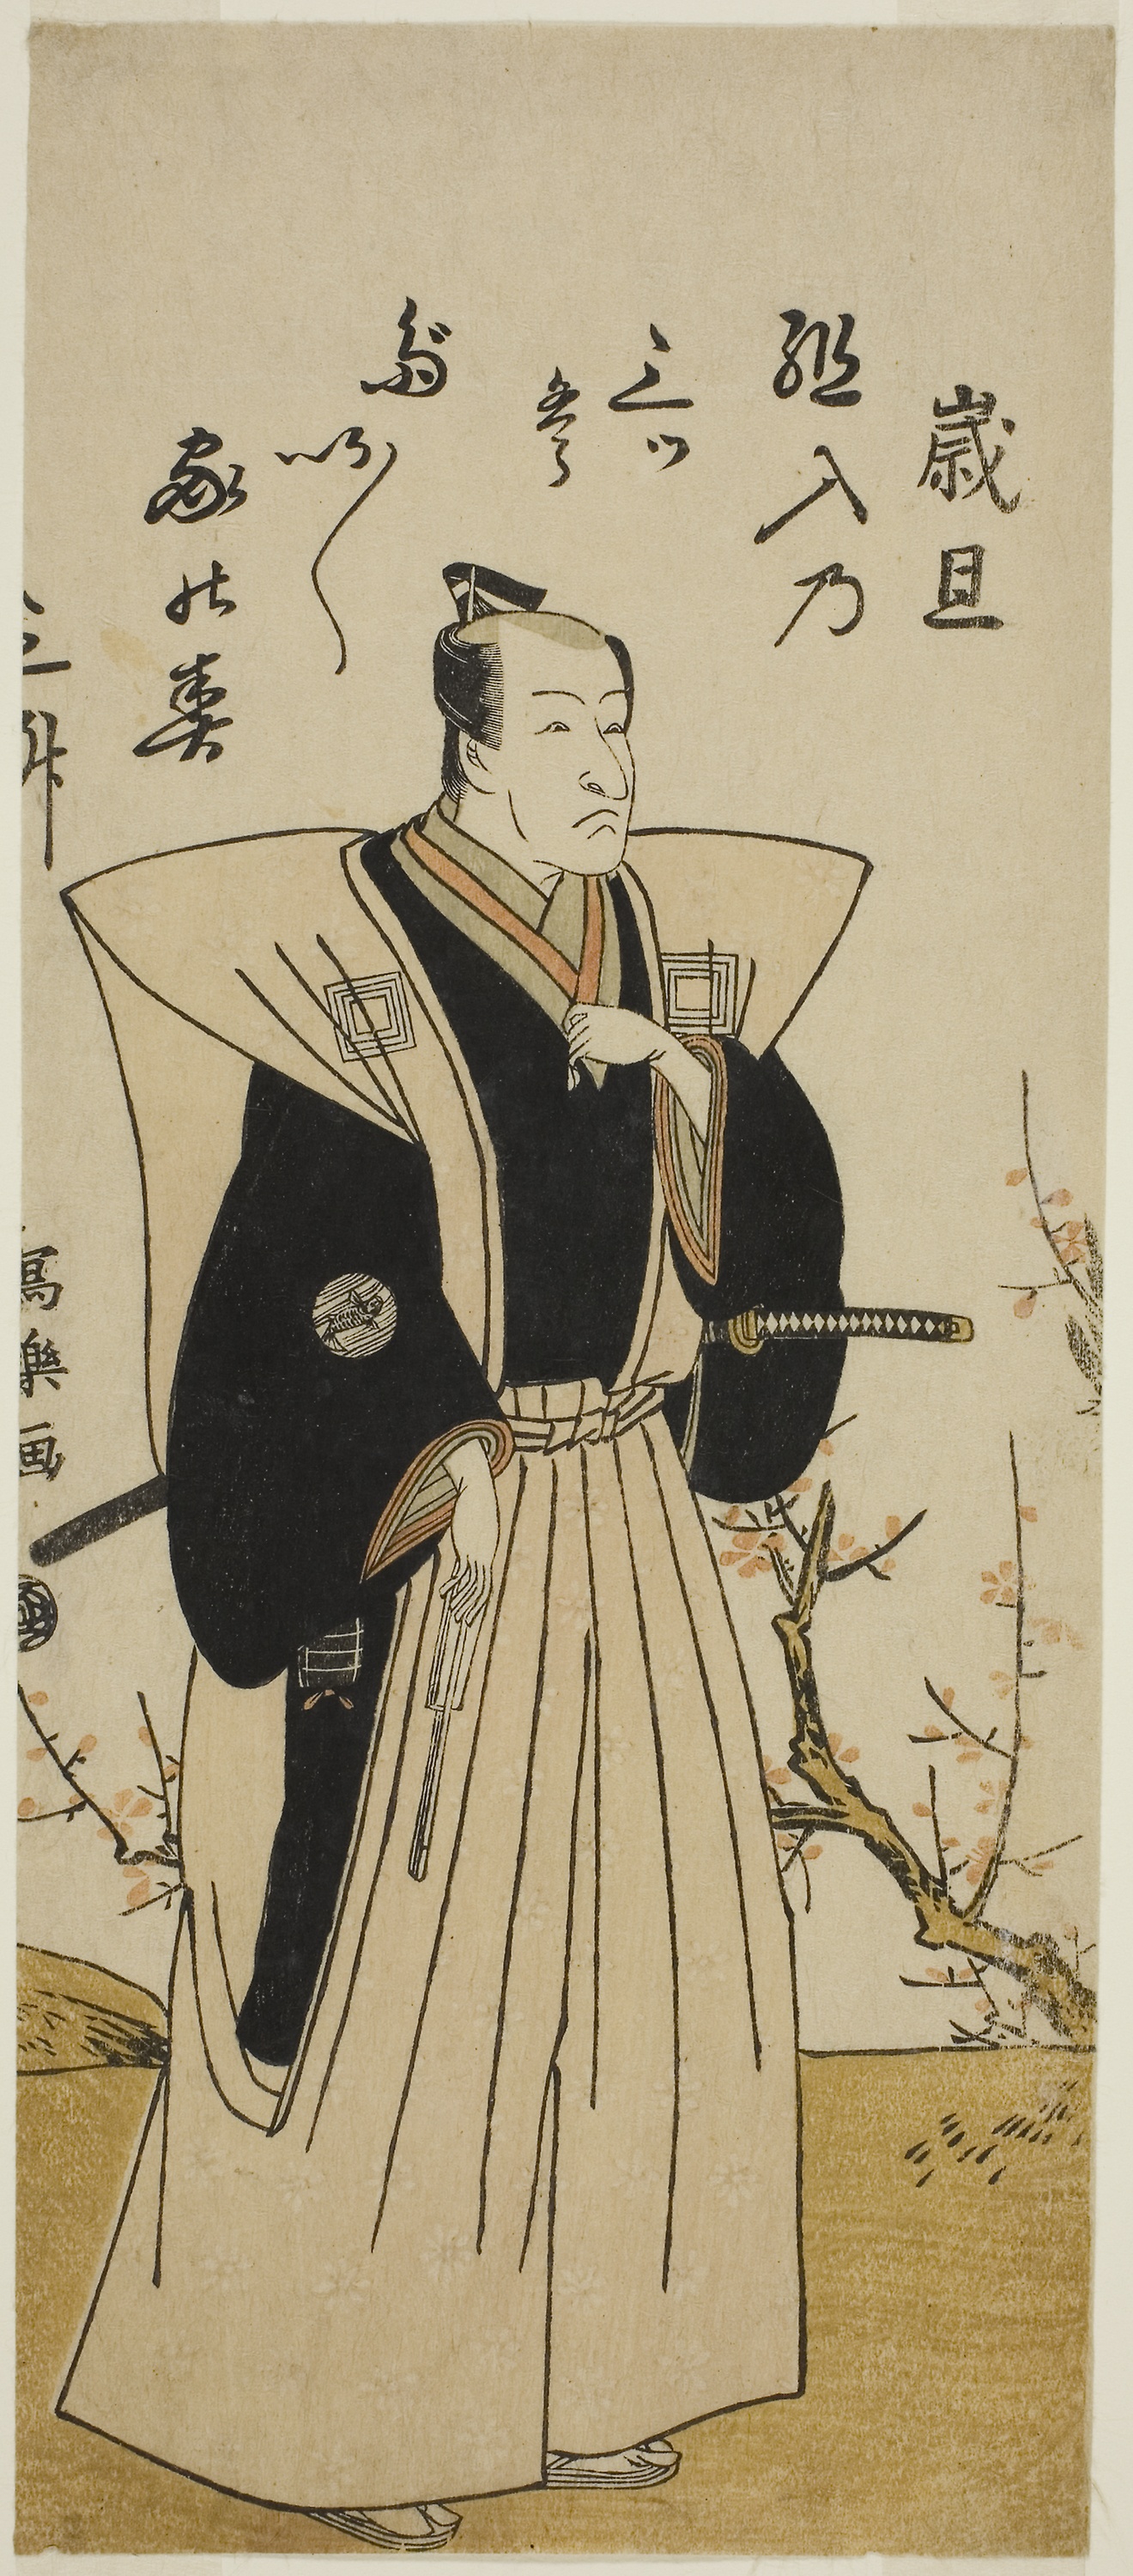
clothing, text, art, dress, costume design, history, vintage clothing, design, illustration, pattern, paper, font